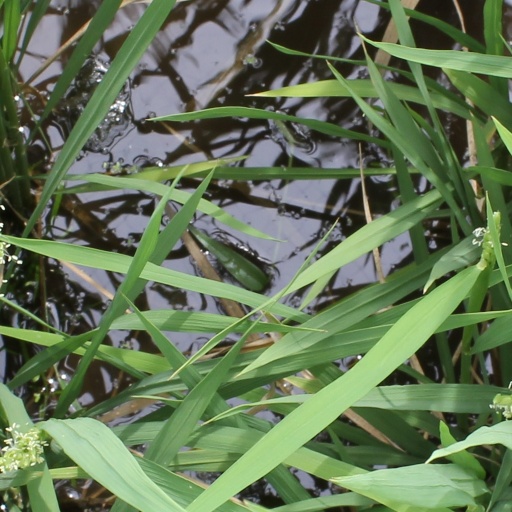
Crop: rice